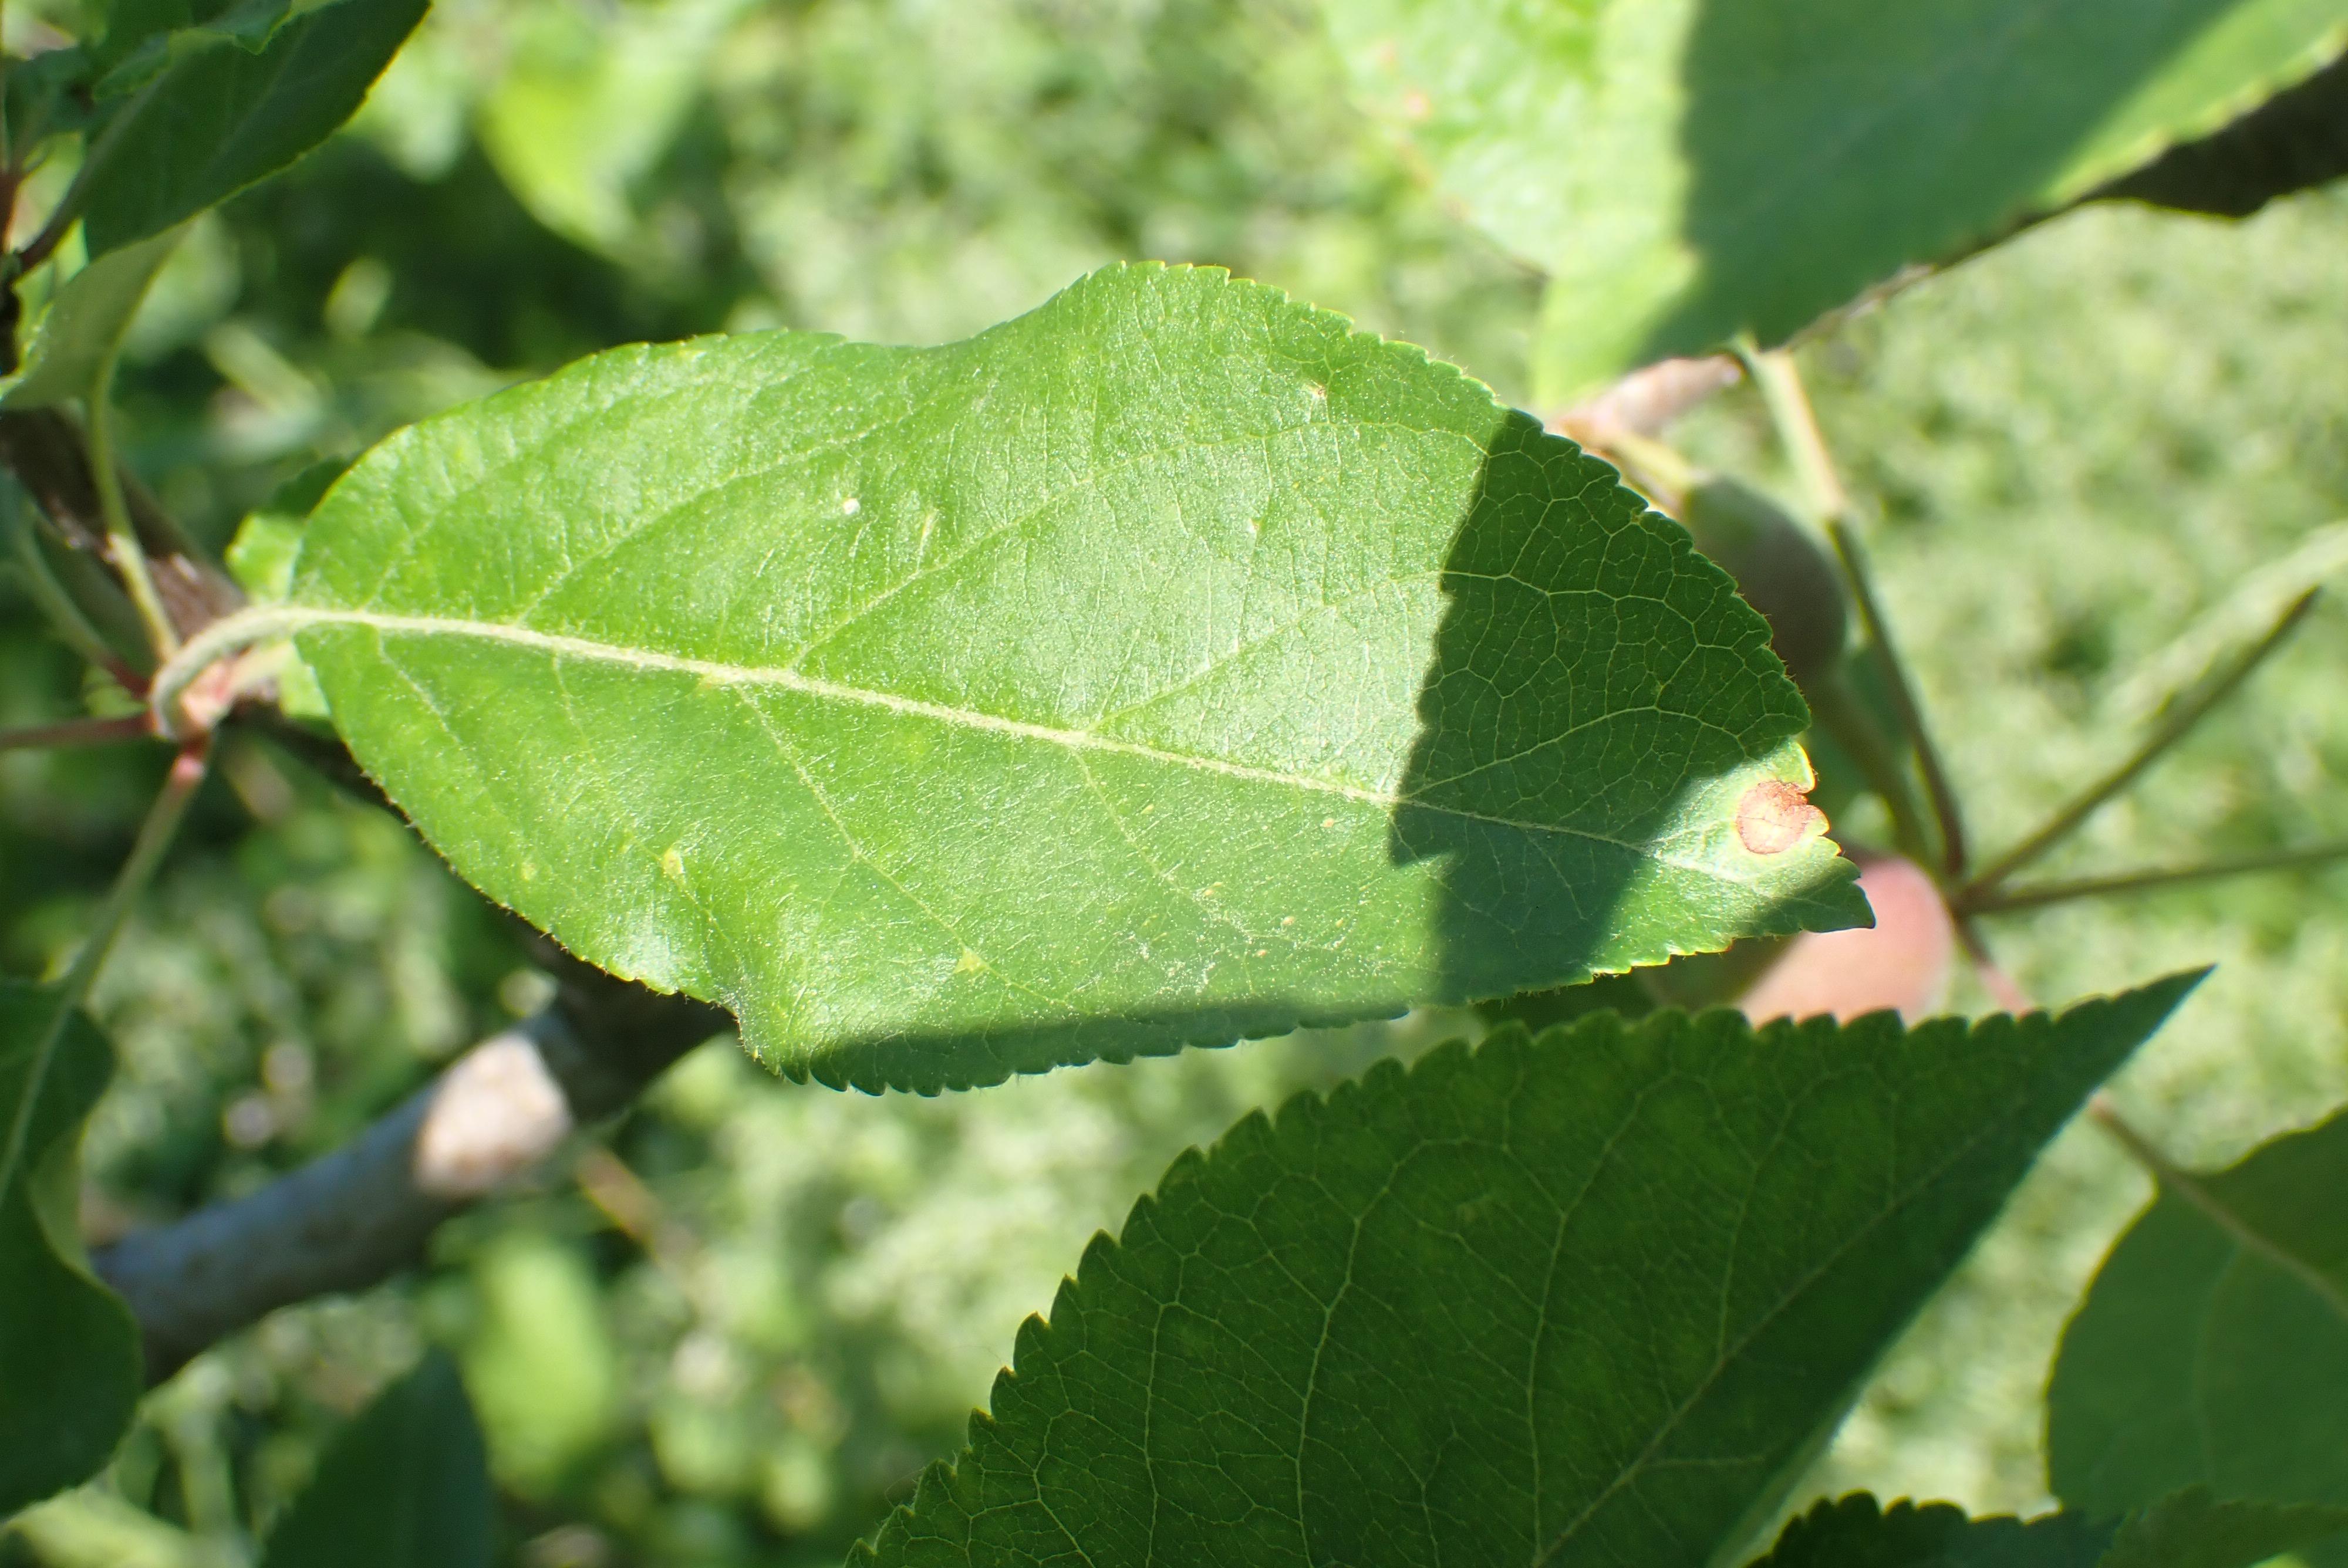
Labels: frog_eye_leaf_spot